Sky position (RA, Dec in degrees): 180.692, 29.383
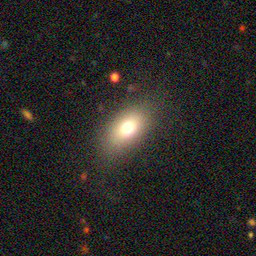
Galaxy morphology: In-between Round Smooth Galaxies